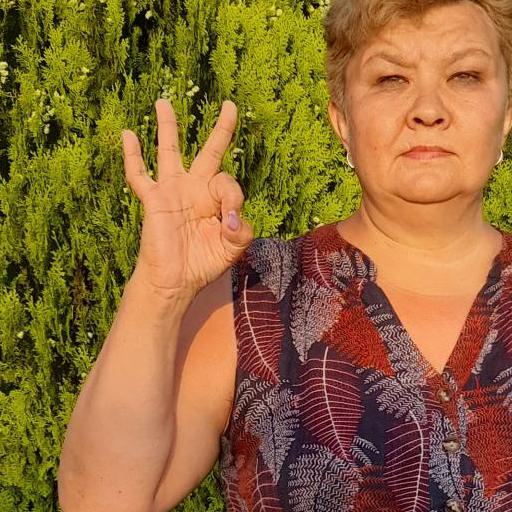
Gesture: ok